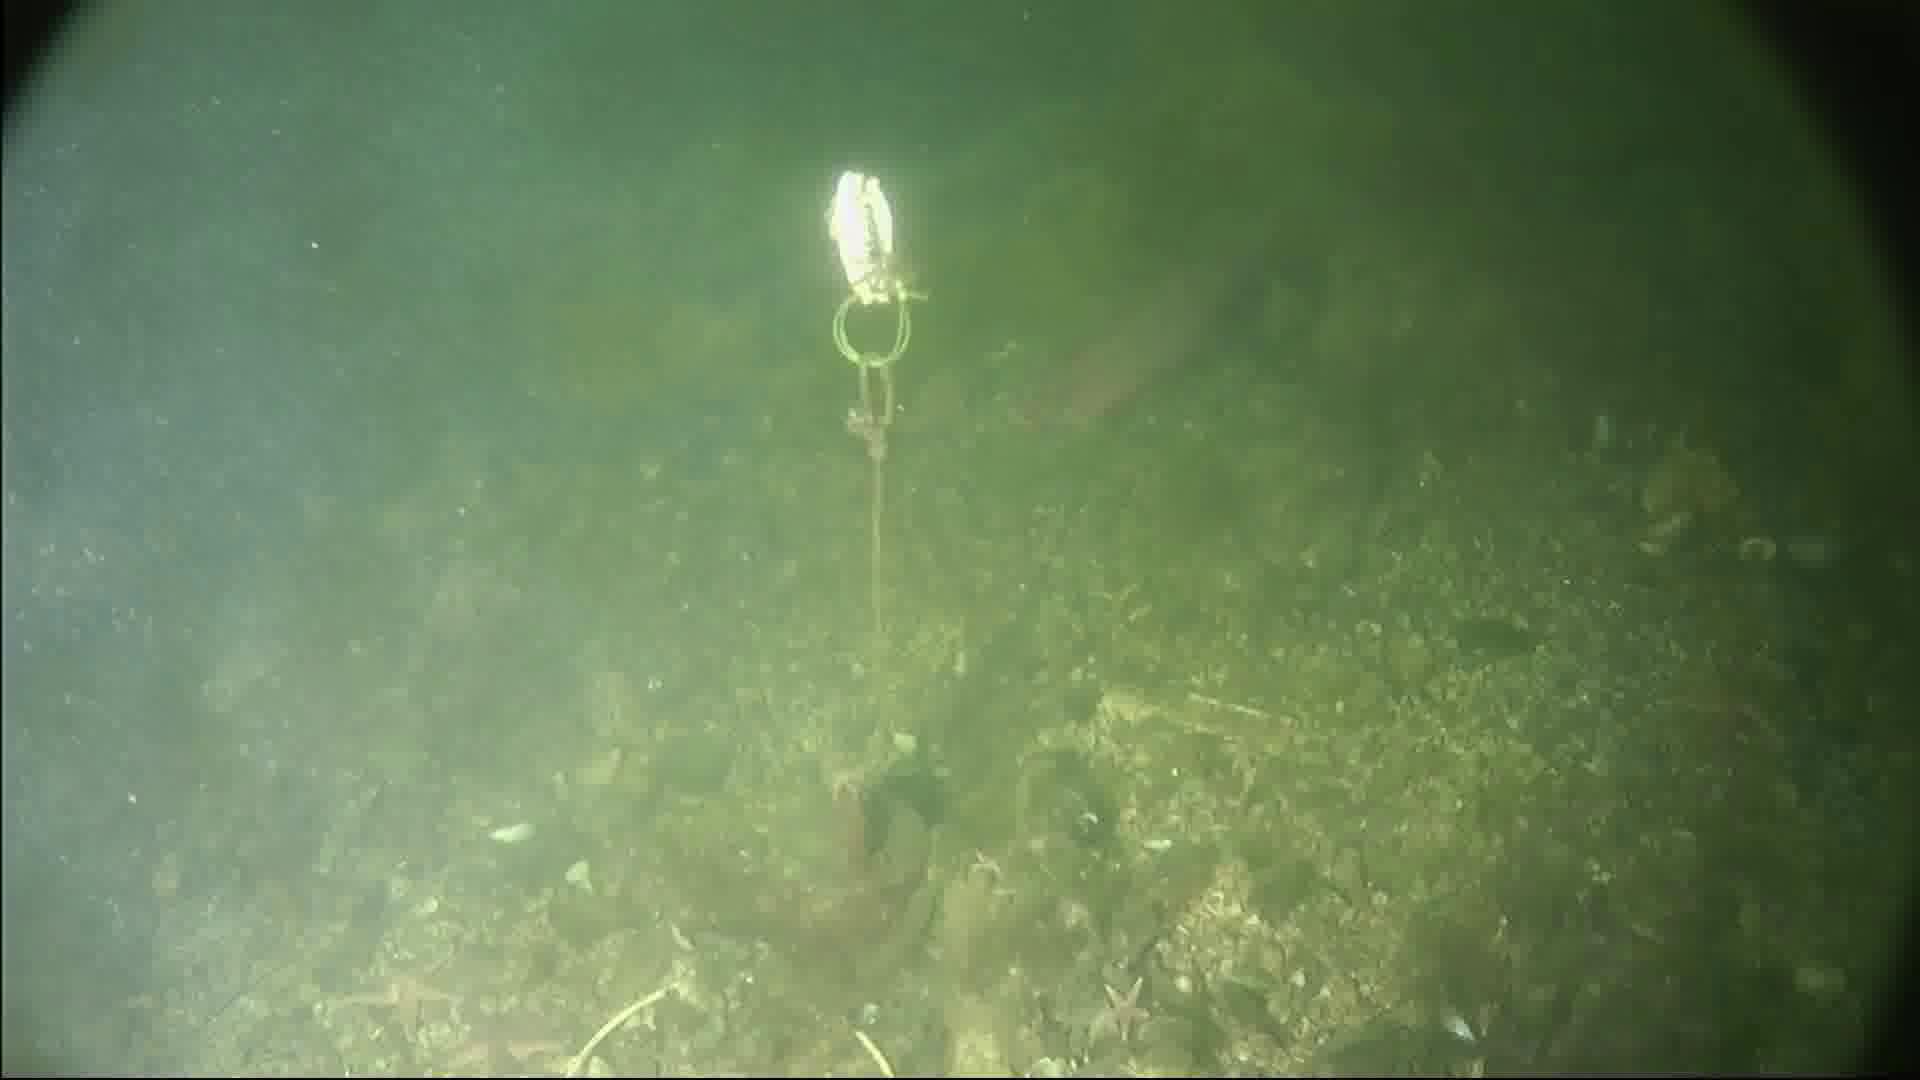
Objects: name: starfish
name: fish